Jennifer Lawrence

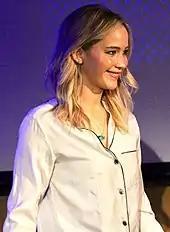
Lawrence at Tulane University in 2018

Following roles in a series of mixed reviewed films, Lawrence took a small break from acting. She felt unsatisfied with her films, wanted to avoid media scrutiny, and focused on domestic activities during this period. Wanting to work with director Adam McKay since she was 19, Lawrence returned in 2021 in his Netflix film "Don't Look Up" for a reported fee of $25 million. A "slapstick apocalypse", the film had her and costar Leonardo DiCaprio play two astronomers attempting to warn humanity about an extinction-level asteroid. For the role, Lawrence received a red dye job and an undercut. In an interview with "Vogue", she said that she extensively researched the typical look of aspiring astrophysicists. Reviews for the film were mixed, but critics mostly praised the performances of Lawrence and DiCaprio, who were described as "powerhouse" by Ian Sandwell of Digital Spy and "a delight to watch" by Saibal Chatterjee of NDTV. Lawrence earned a fifth Golden Globe nomination for the film. It broke the record for the most views, 152 million hours in a single week in Netflix history, and ranks as the platform's second most-watched film within 28 days of release.